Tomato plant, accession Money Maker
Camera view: vertical (180 deg); turntable rotation: 270 degrees
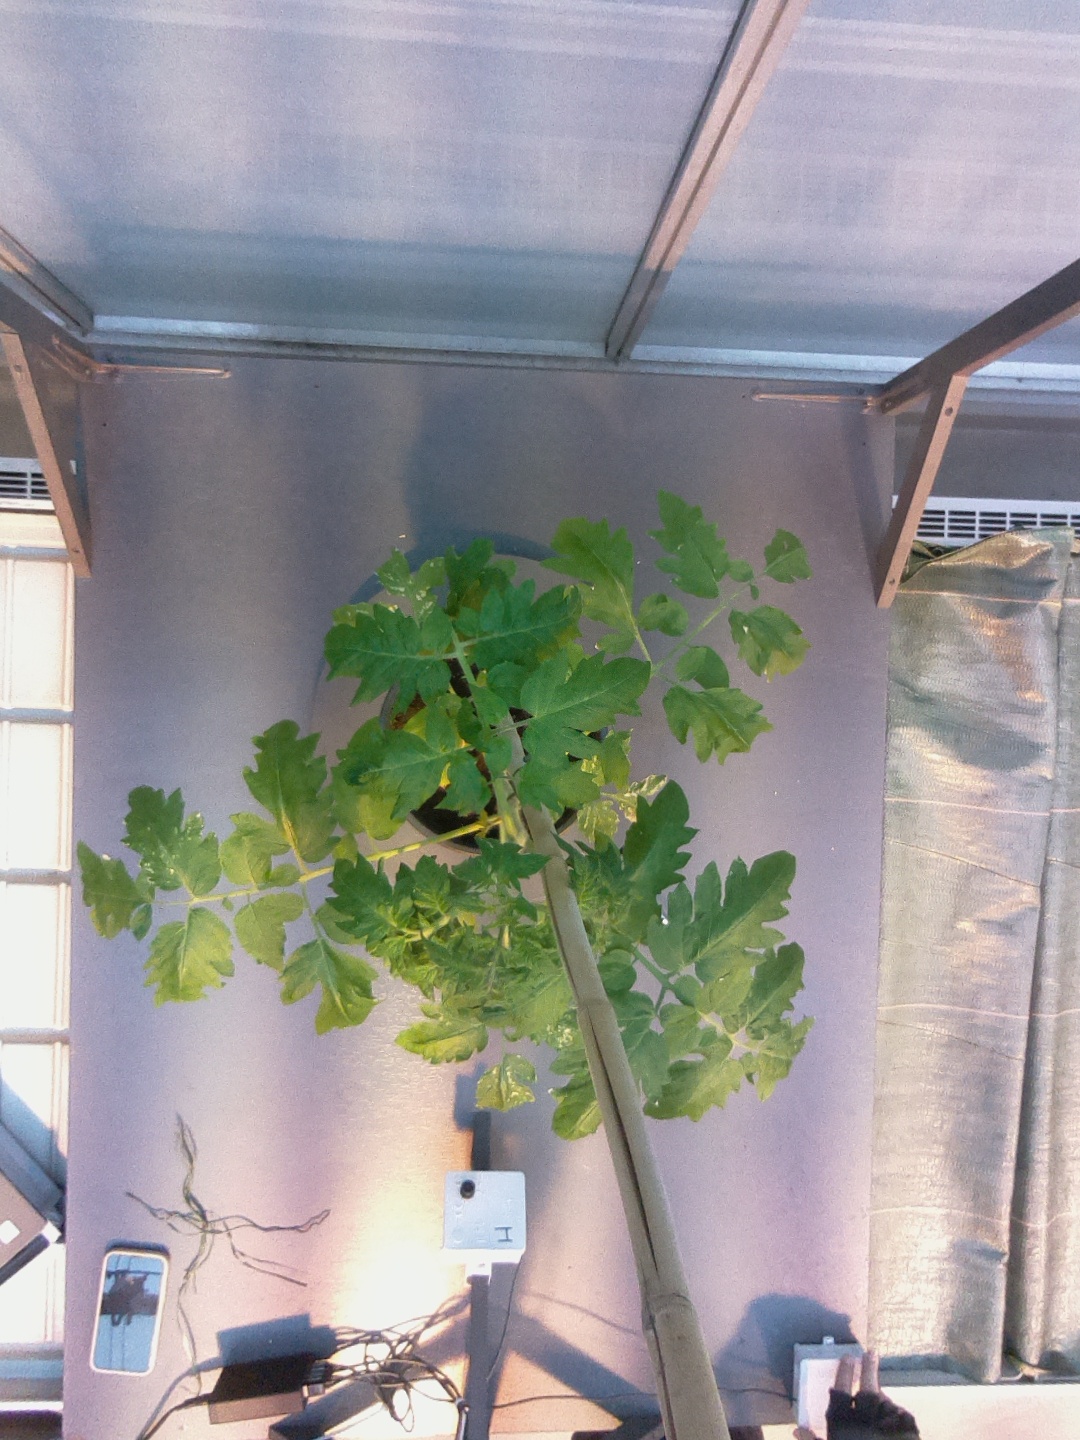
BBCH growth stage 15: 10 of true leaves visible